33rd (Western) Anti-Aircraft Brigade

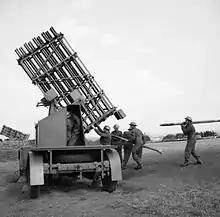
Loading a mobile multiple Z Battery launcher.

A reorganisation of AA Command in October 1942 saw the AA divisions disbanded and replaced by a smaller number of AA Groups more closely aligned with the organisation of RAF Fighter Command. 33 AA Brigade came under a new 4 AA Group covering North West England and the West Midlands.